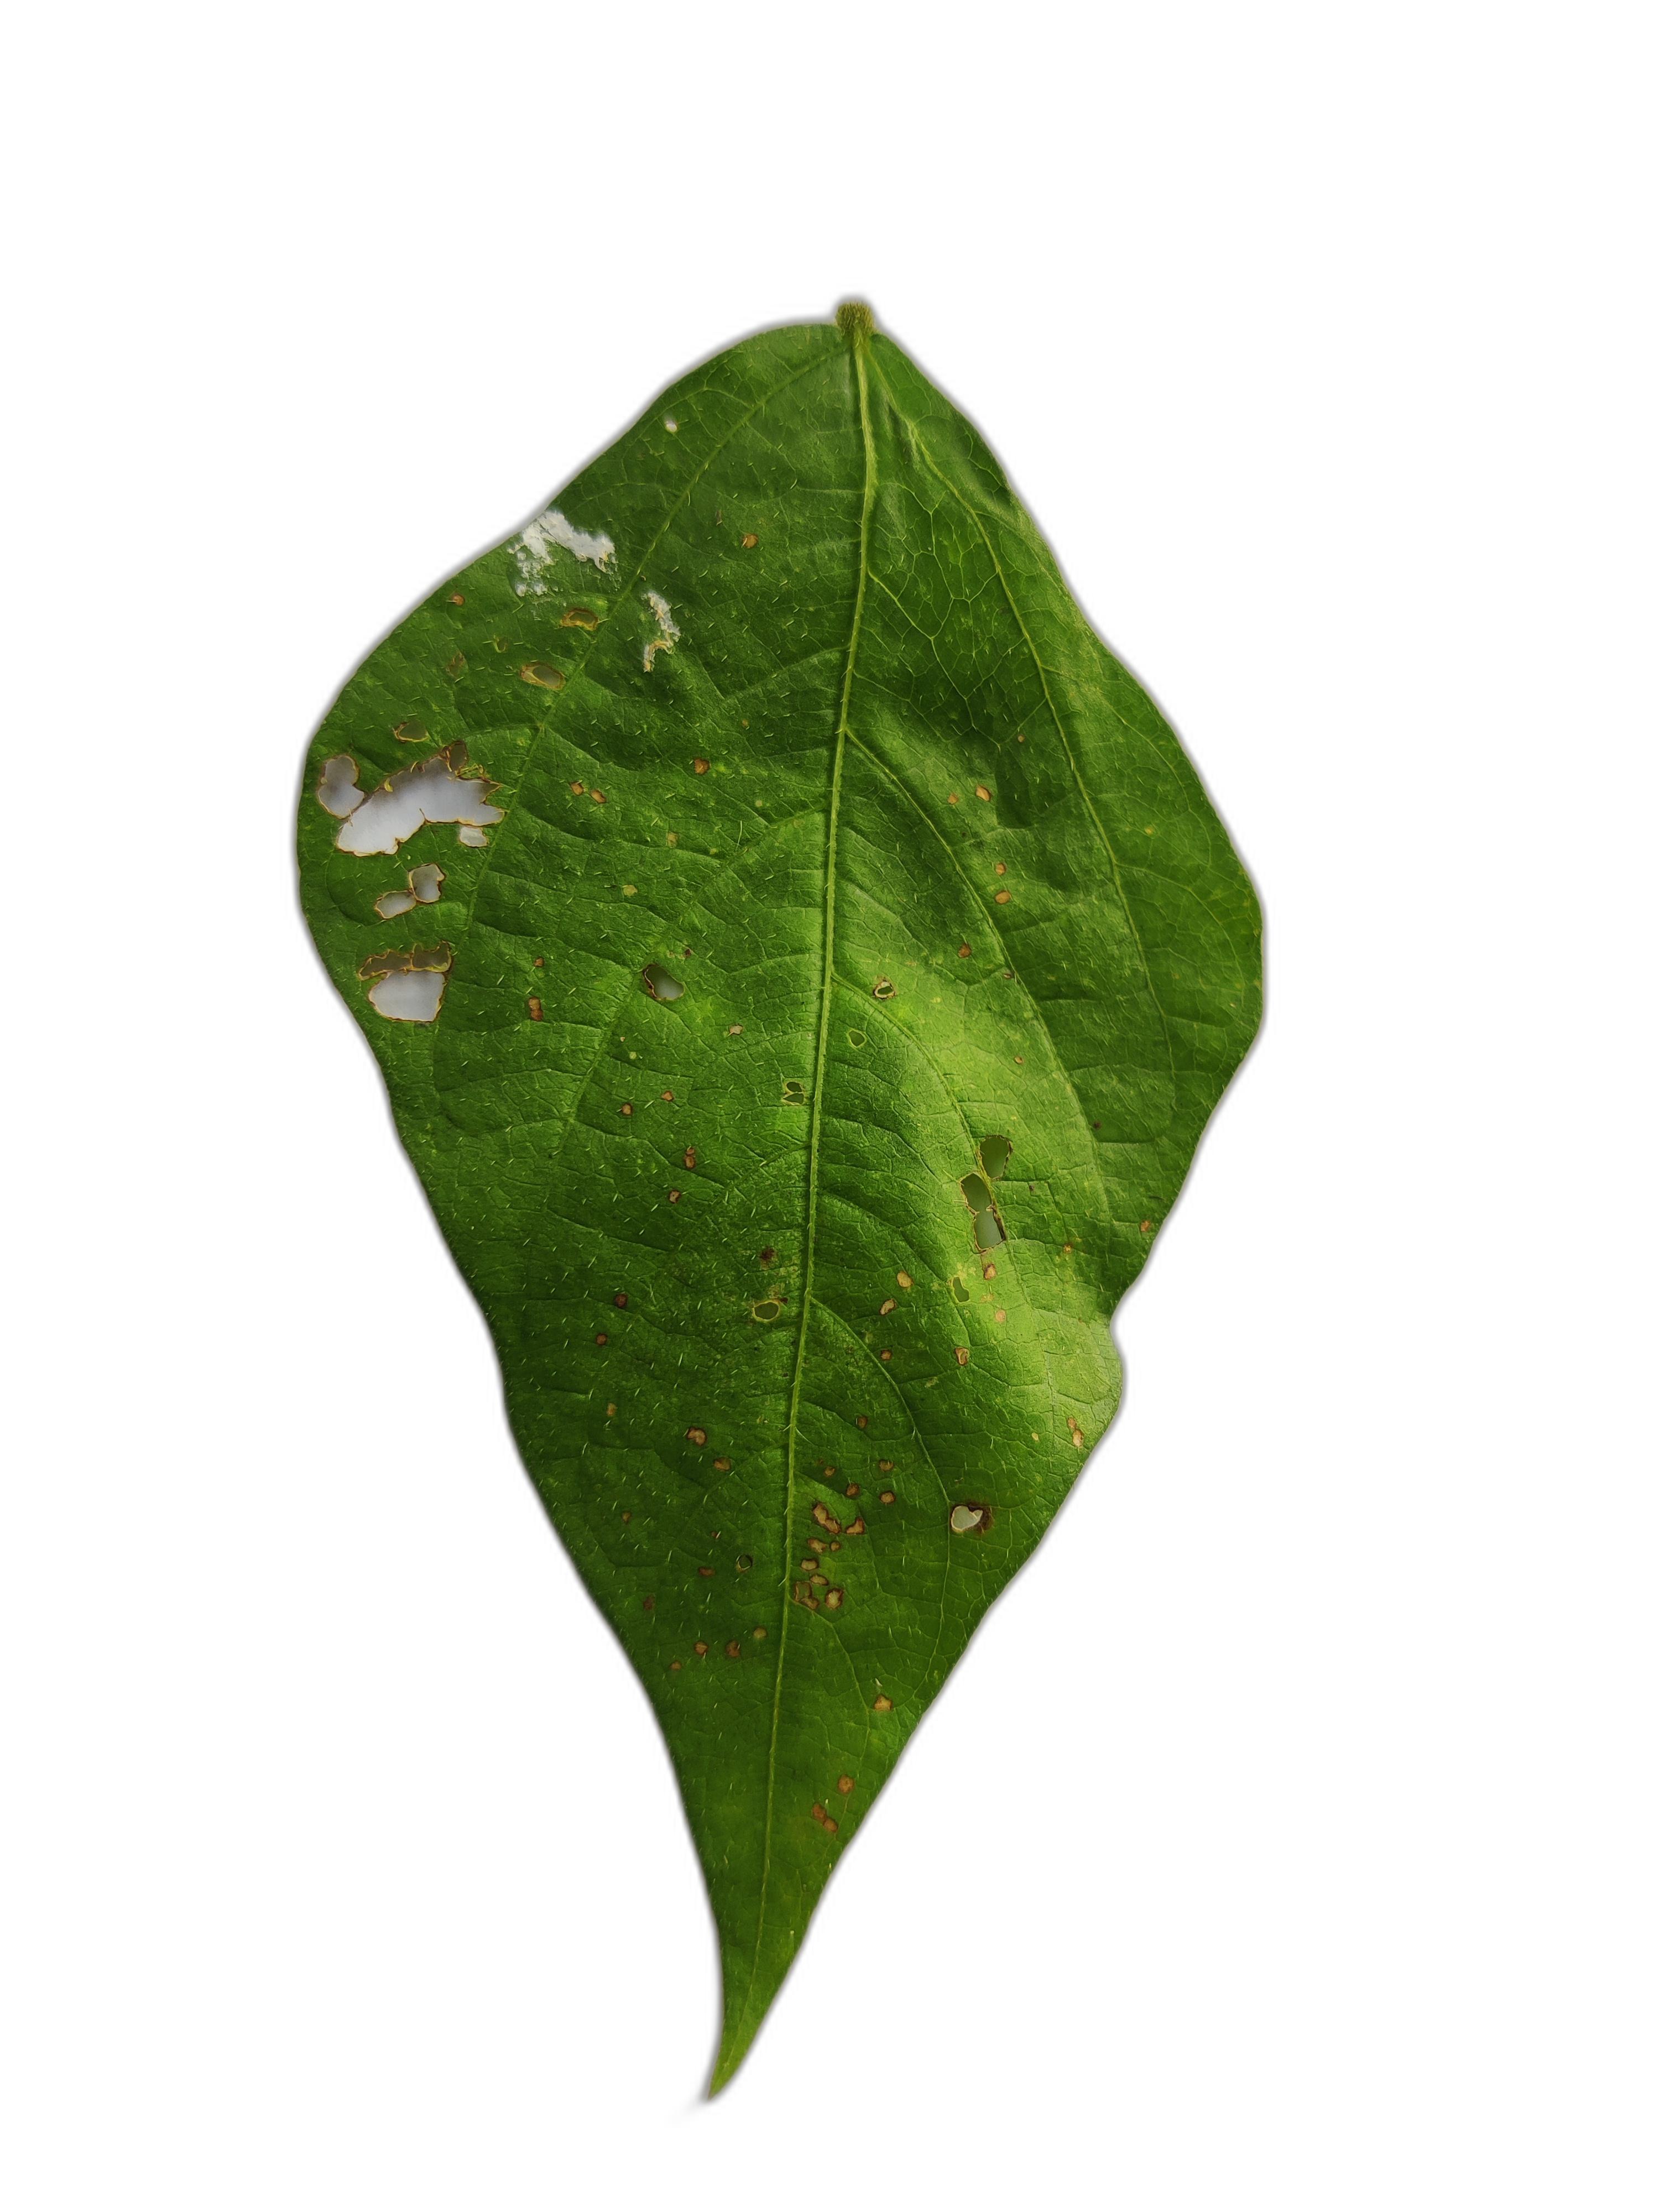
Label: Cercospora leaf spot